National Register of Historic Places listings in Val Verde County, Texas

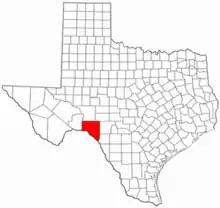
Location of Val Verde County in Texas

This is intended to be a complete list of properties and districts listed on the National Register of Historic Places in Val Verde County, Texas. There are seven districts and four individual properties listed on the National Register in the county. These include one National Historic Landmark District, one State Historic Site, one State Antiquities Landmark, and one Recorded Texas Historic Landmark.